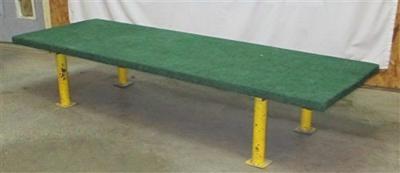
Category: chair